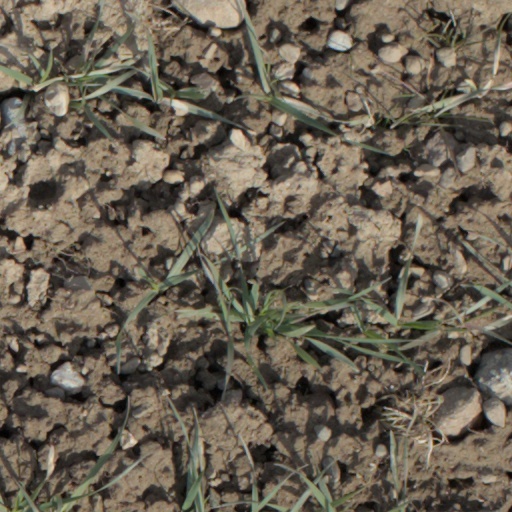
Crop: wheat